The Vacant Chair

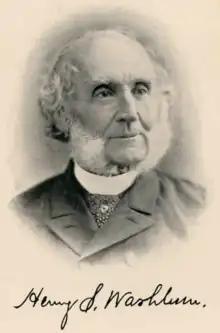
Henry S. Washburn

Upon hearing of Grout's death, Henry Stevenson Washburn, a family friend, wrote "The Vacant Chair" in late 1861, and it was first published in the "Worcester Spy", attributed to "H. S. W." It is an allegory that describes the pain suffered by the family of those killed in war during the season surrounding Thanksgiving. The poem was turned into a song by George Frederick Root while living in Chicago without consulting Washburnthe poem was not copyrighted. The song was released in 1862 and became very popular in the South and North. Root is also known for such Civil War era songs as "The Battle Cry of Freedom" and "Tramp! Tramp! Tramp!."